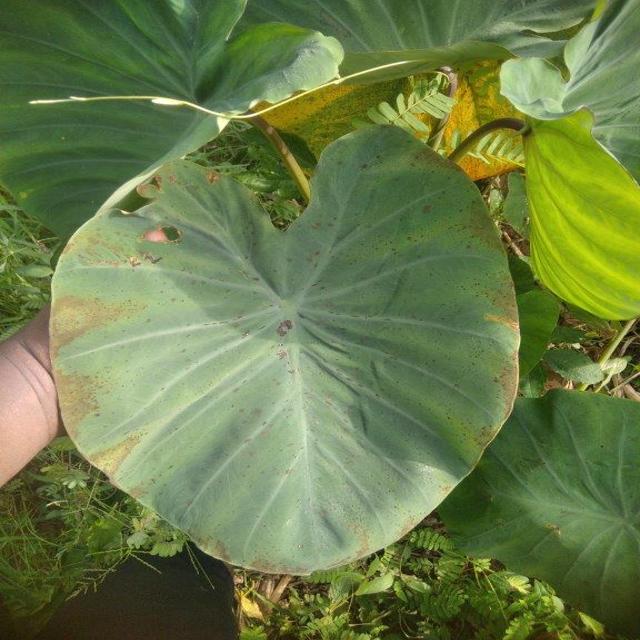
Label: Early_Blight